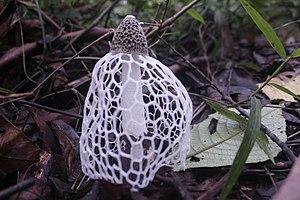
Les Phallaceae sont une famille de champignons de l'ordre des Phallales.